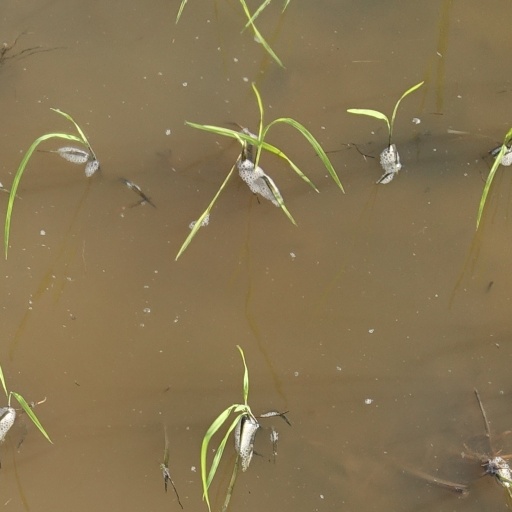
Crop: rice